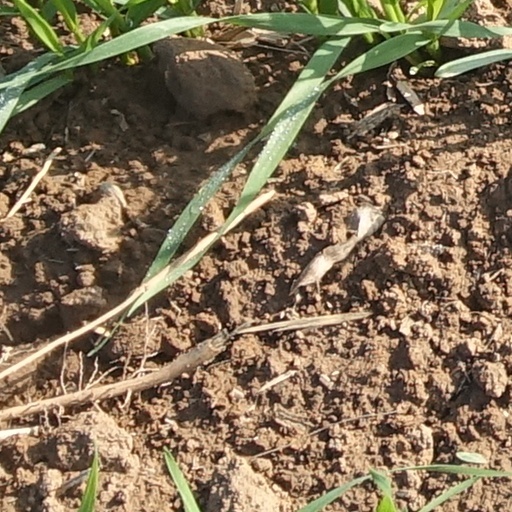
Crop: wheat